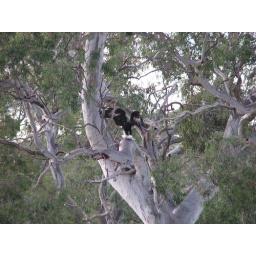
Wedge tailed eagle with its cockatoo kill in a majestic red gum tree (Australia)